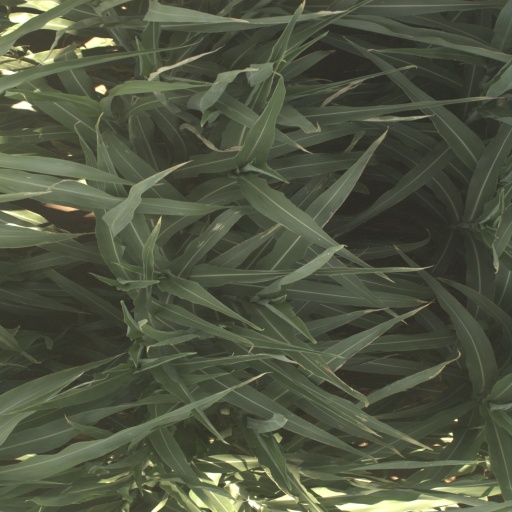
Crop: sorghum